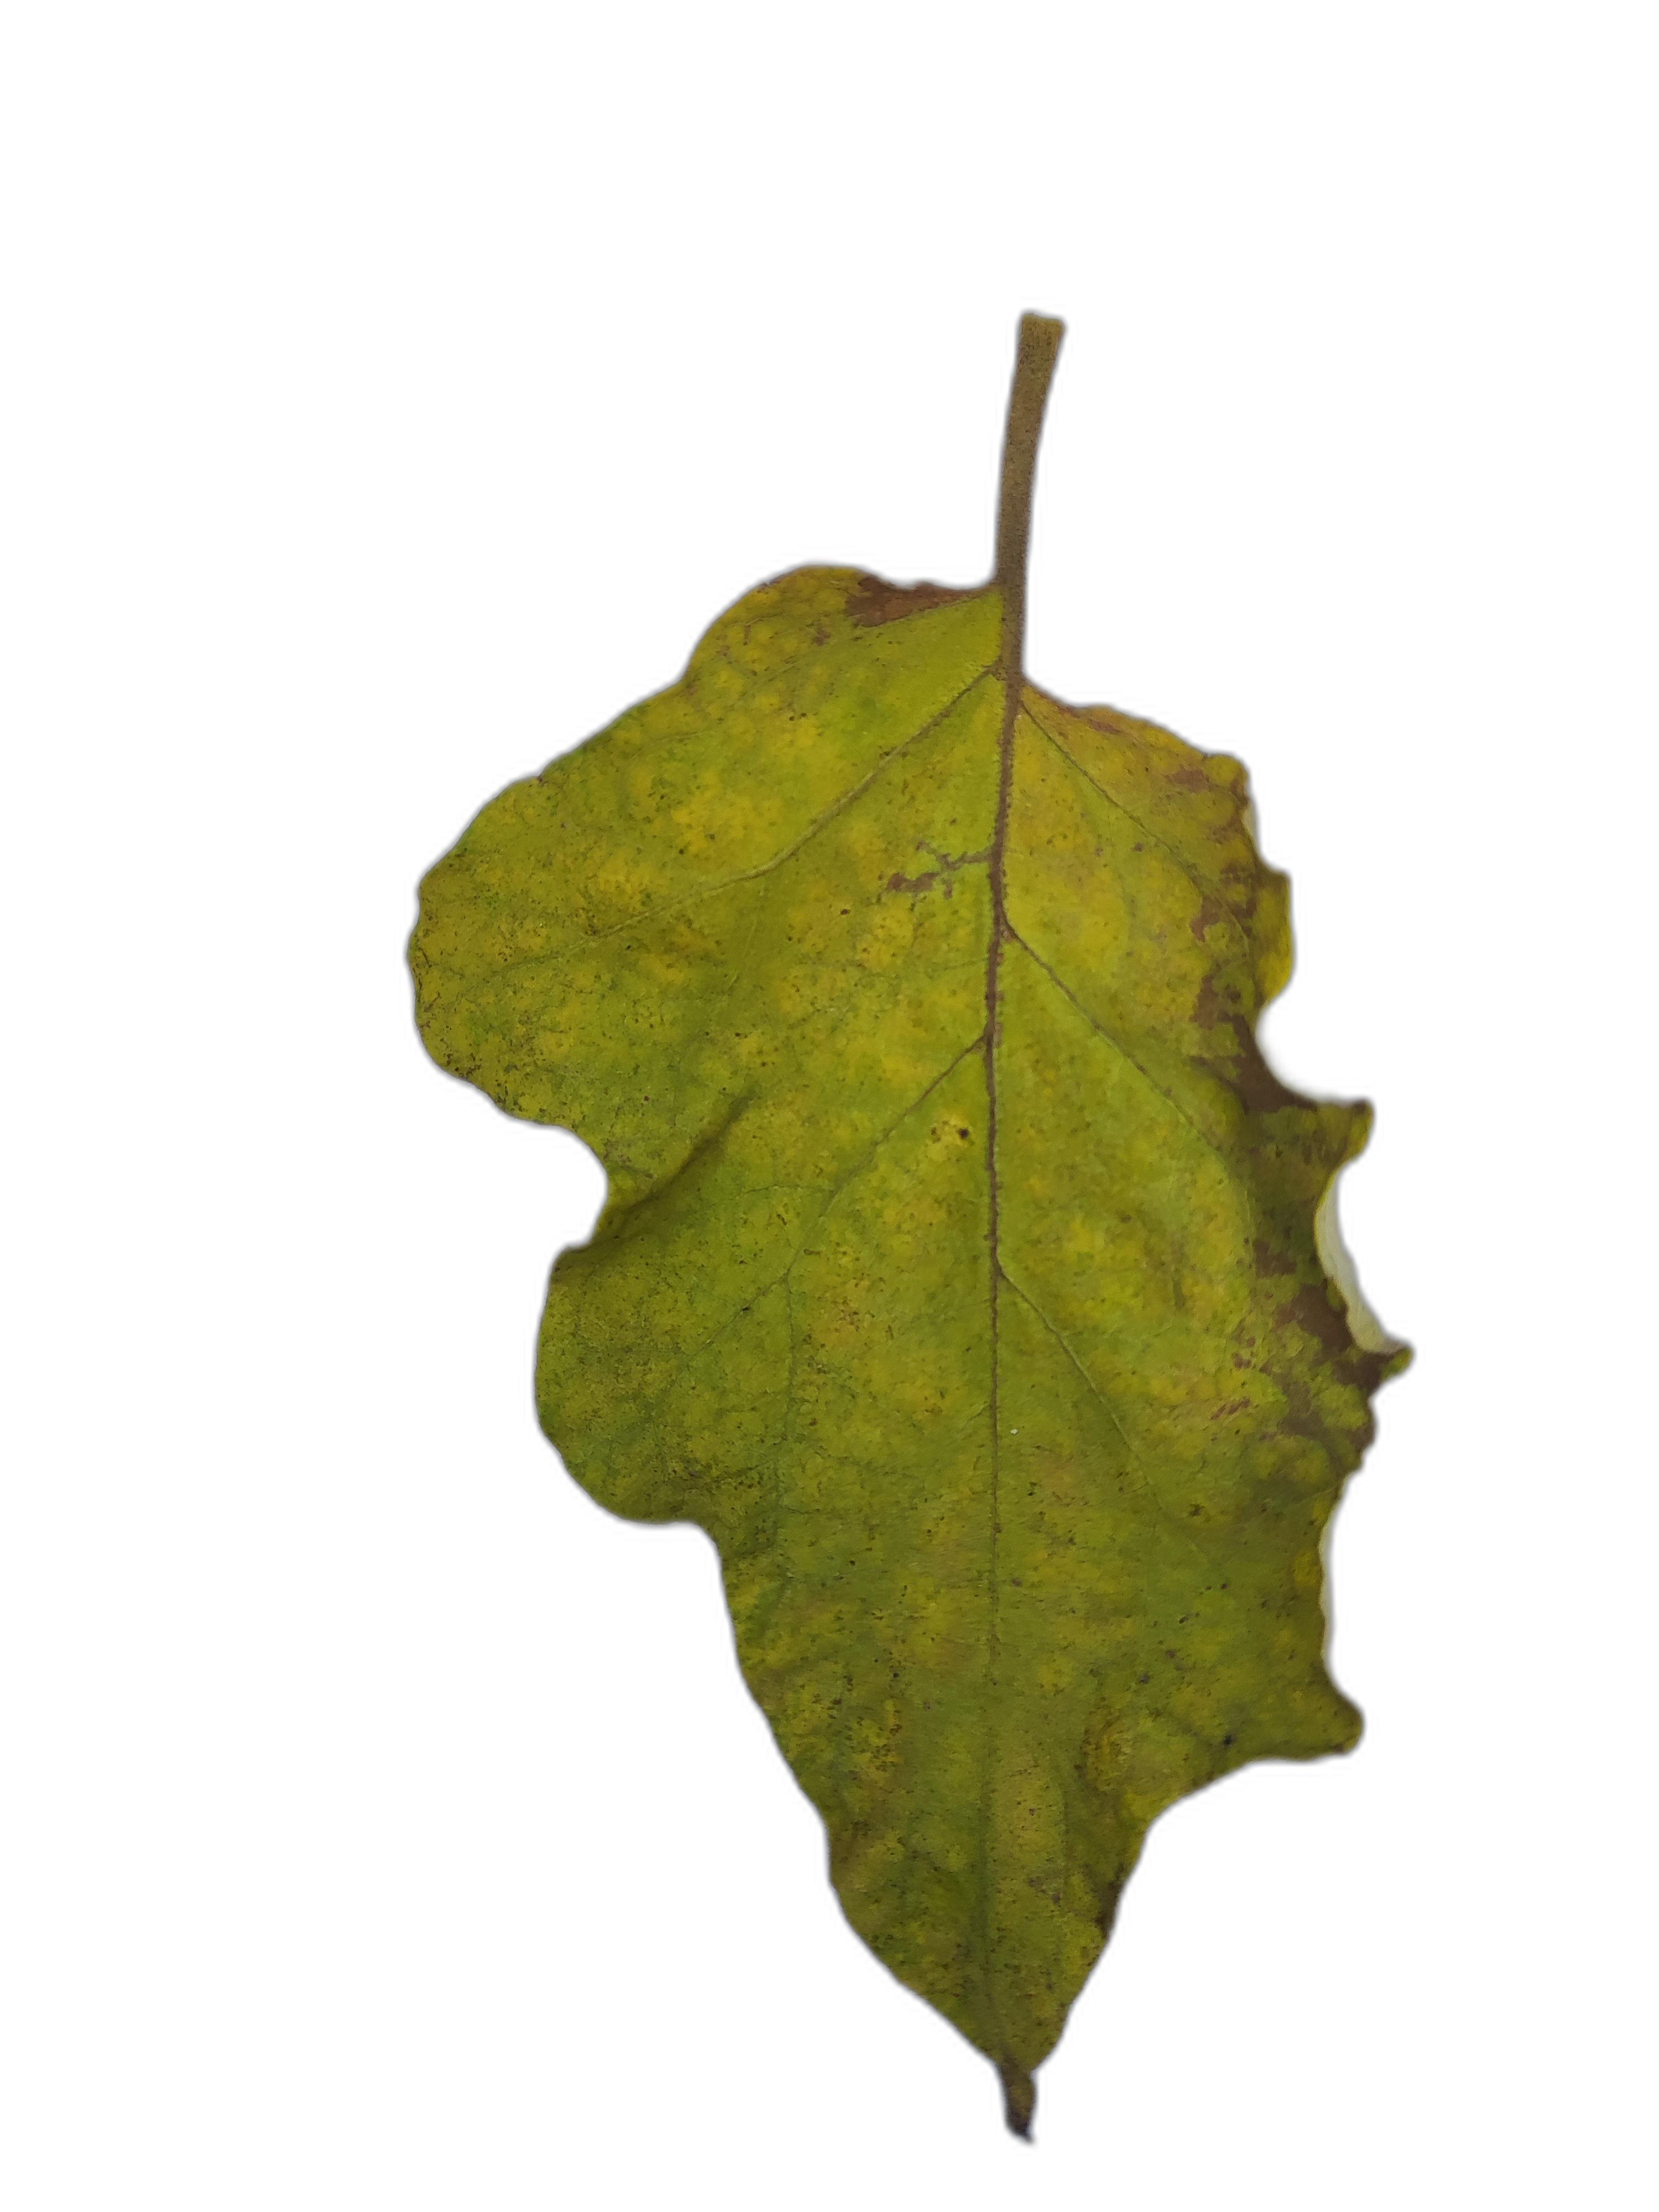
Label: Leaf Spot Disease